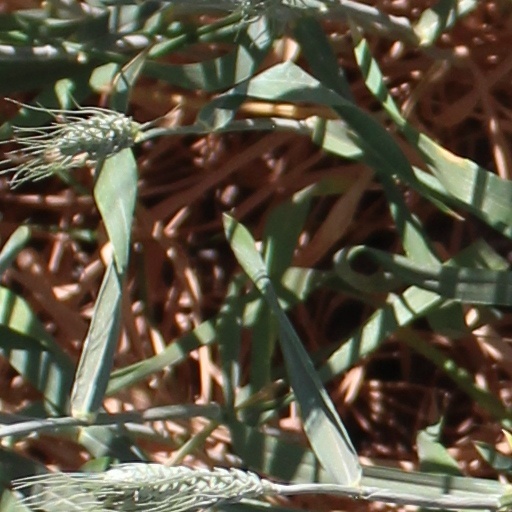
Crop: wheat